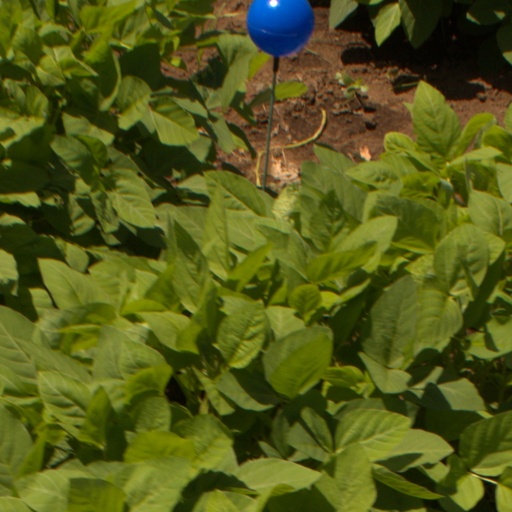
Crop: soybean